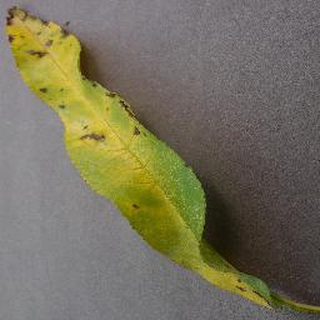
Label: peach_bacterial_spot